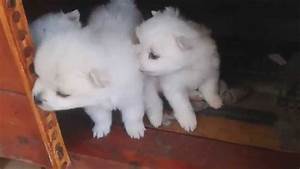
Label: dog